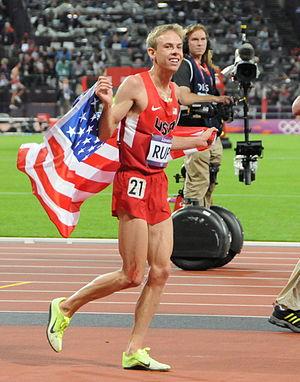
L'athléte RUPP Galen célébrant sa médaille d'rgent dans la course du 10000 m au stade olympique de Londres
Galen Rupp est un athlète américain, spécialiste des courses de fond. Il détient le record des États-Unis du 10 000 mètres en 26 min 44 s 36. Il apparaît actuellement dans l'enquête de l'Usada, révélée le 4 juin 2015 par la BBC, qui cible également son entraîneur.